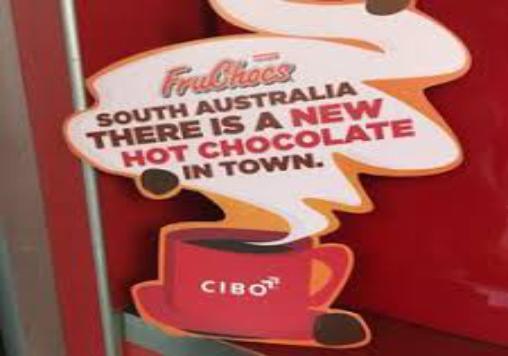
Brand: Cibo Espresso
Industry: Food